Cincinnati Reds

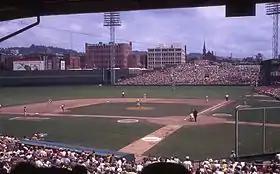
Crosley Field (pictured in 1969), the Reds' home stadium from 1912 to 1970

In April 1953, in a political climate increasingly dominated by anti-Communism, the Reds announced a preference to be called the "Redlegs". Saying that the name of the club had been "Red Stockings" and then "Redlegs", The team hoped to avoid any association between the team and the political connotation of the word "red" to mean Communism, but as the "New York Times" reported, "The political significance of the word 'Reds' these days and its effect on the change was not discussed by management". From 1956 to 1960, the club's logo was altered to remove the term "REDS" from the inside of the "wishbone C" symbol. The team reverted to the name "Reds" for the 1959 season. The word "REDS" reappeared on the 1961 uniforms, but the point of the "C" was removed. The traditional home uniform logo was reinstated in 1967.